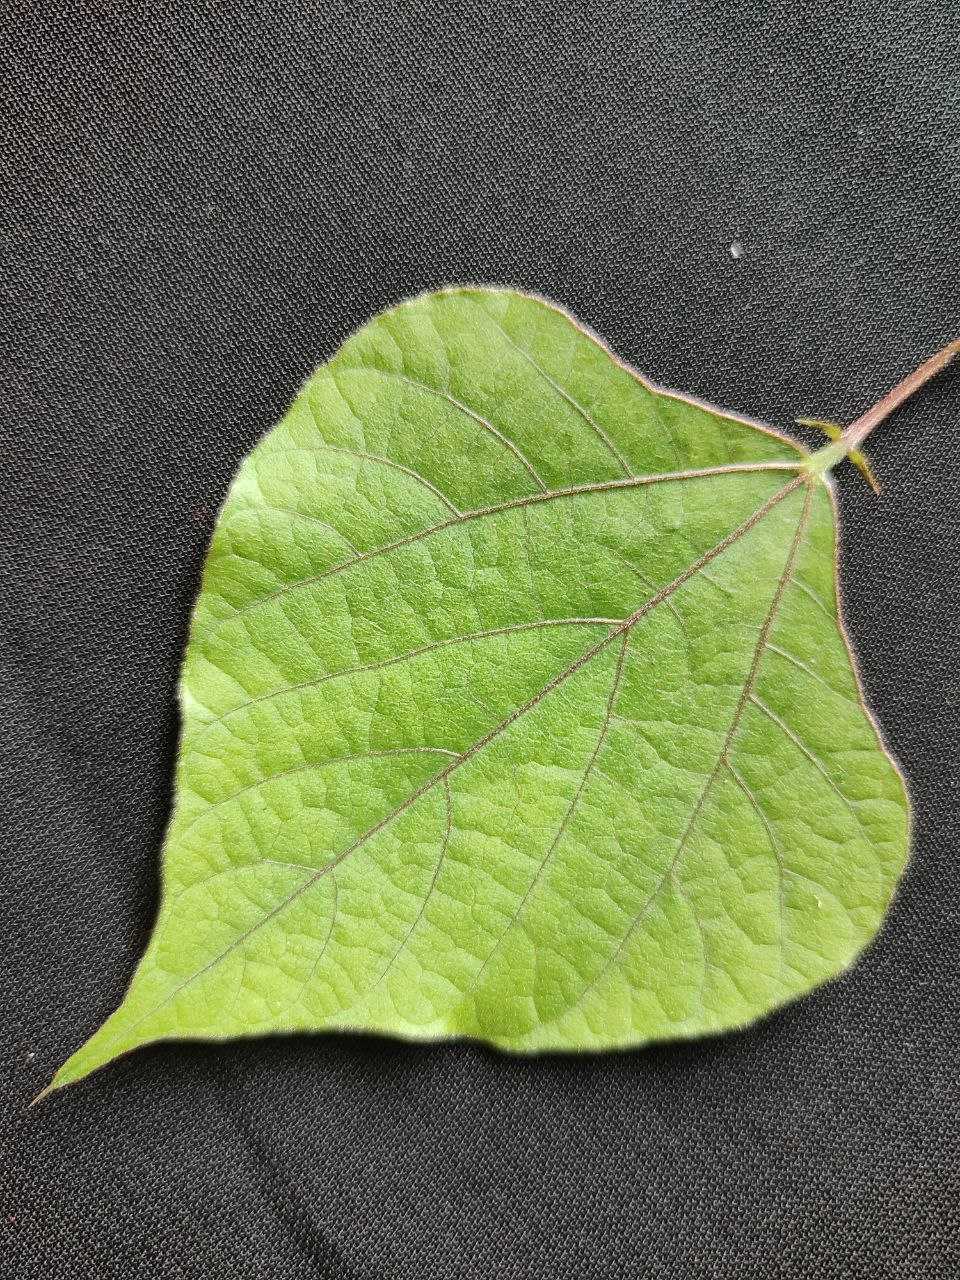
Crop: bean
Leaf condition: Fresh Leaf